A Message to Garcia (film)

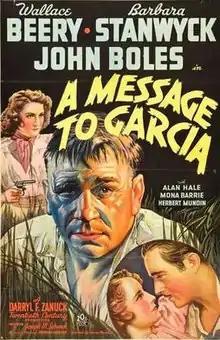
Theatrical release poster

A Message to Garcia is a 1936 American adventure spy film directed by George Marshall and starring Wallace Beery, Barbara Stanwyck and John Boles. The film is inspired by the 1899 essay "A Message to Garcia" by Elbert Hubbard, loosely based on an incident during the ramp up to the Spanish–American War. The essay had previously been made into a 1916 silent film of the same name. In the story, U.S. Army Lieutenant Rowan, under cover, carries a secret message from President McKinley to General García, the leader of a rebellion against Spanish rule on the island of Cuba.